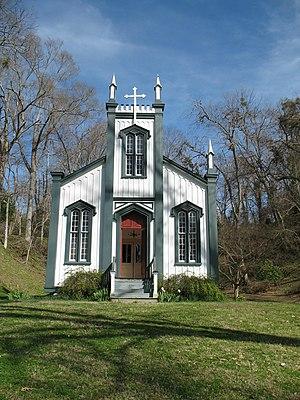
La ville de Port Gibson est le siège du comté de Claiborne, situé dans l'État du Mississippi, aux États-Unis. La population était de 1 567 habitants au recensement de 2010.
L'église du Sacré-Cœur de Port Gibson, aussi appelée Confederate Memorial Chapel est une église catholique située à Port Gibson, dans l'État du Mississippi, aux États-Unis. Elle est inscrite au Registre national des lieux historiques.
Le comté de Claiborne est situé dans le sud-ouest de l’État du Mississippi, aux États-Unis. Il comptait 11 831 habitants en 2000. Son siège est Port Gibson.